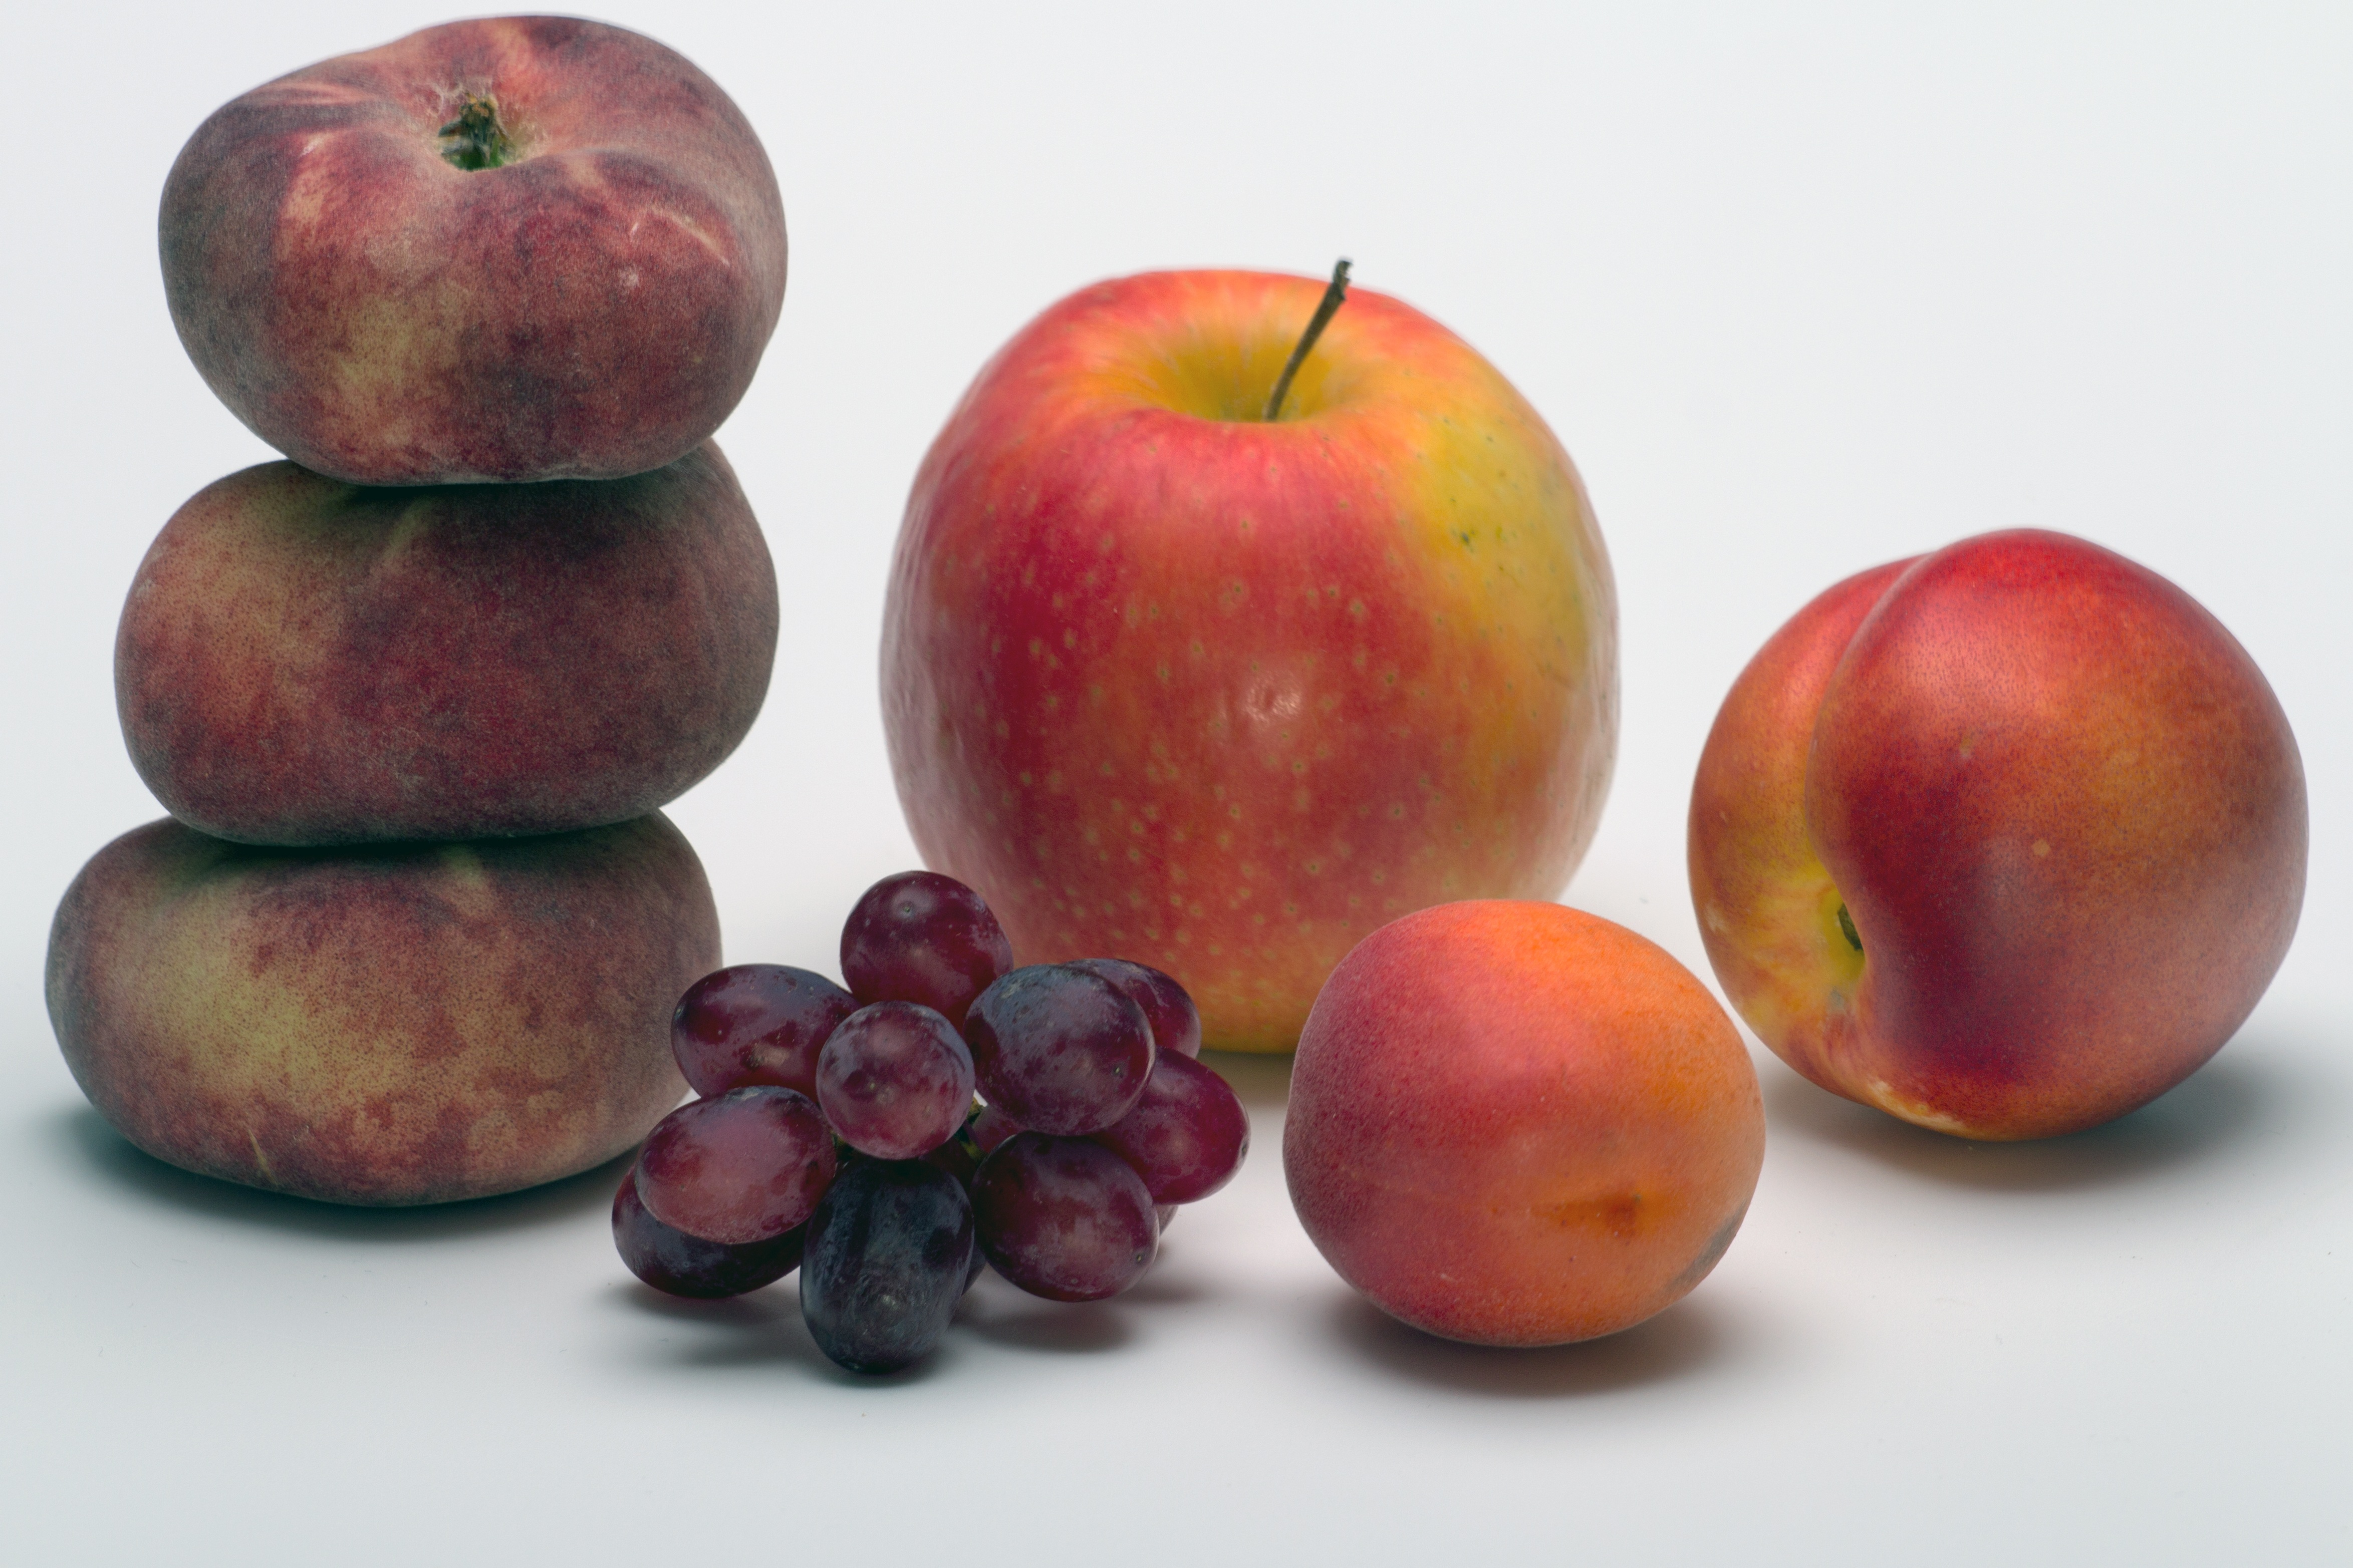
apple, plant, fruit, food, produce, still life, peaches, apricots, flowering plant, rose family, nectarine, land plant, rose order, pluot